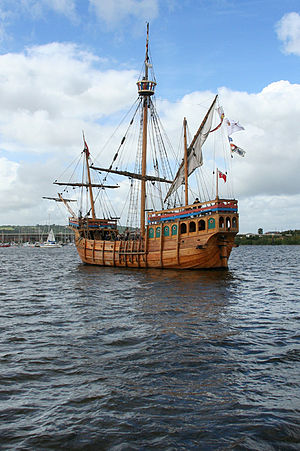
Karavel
Replika af en karavel.
En karavel er i skibsterminologi betegnelsen for et fartøj med affladet agterspejl, og overbygning for og agter. Karavellen har 2-3 master med latinersejl eller med råsejl på de to forreste master.